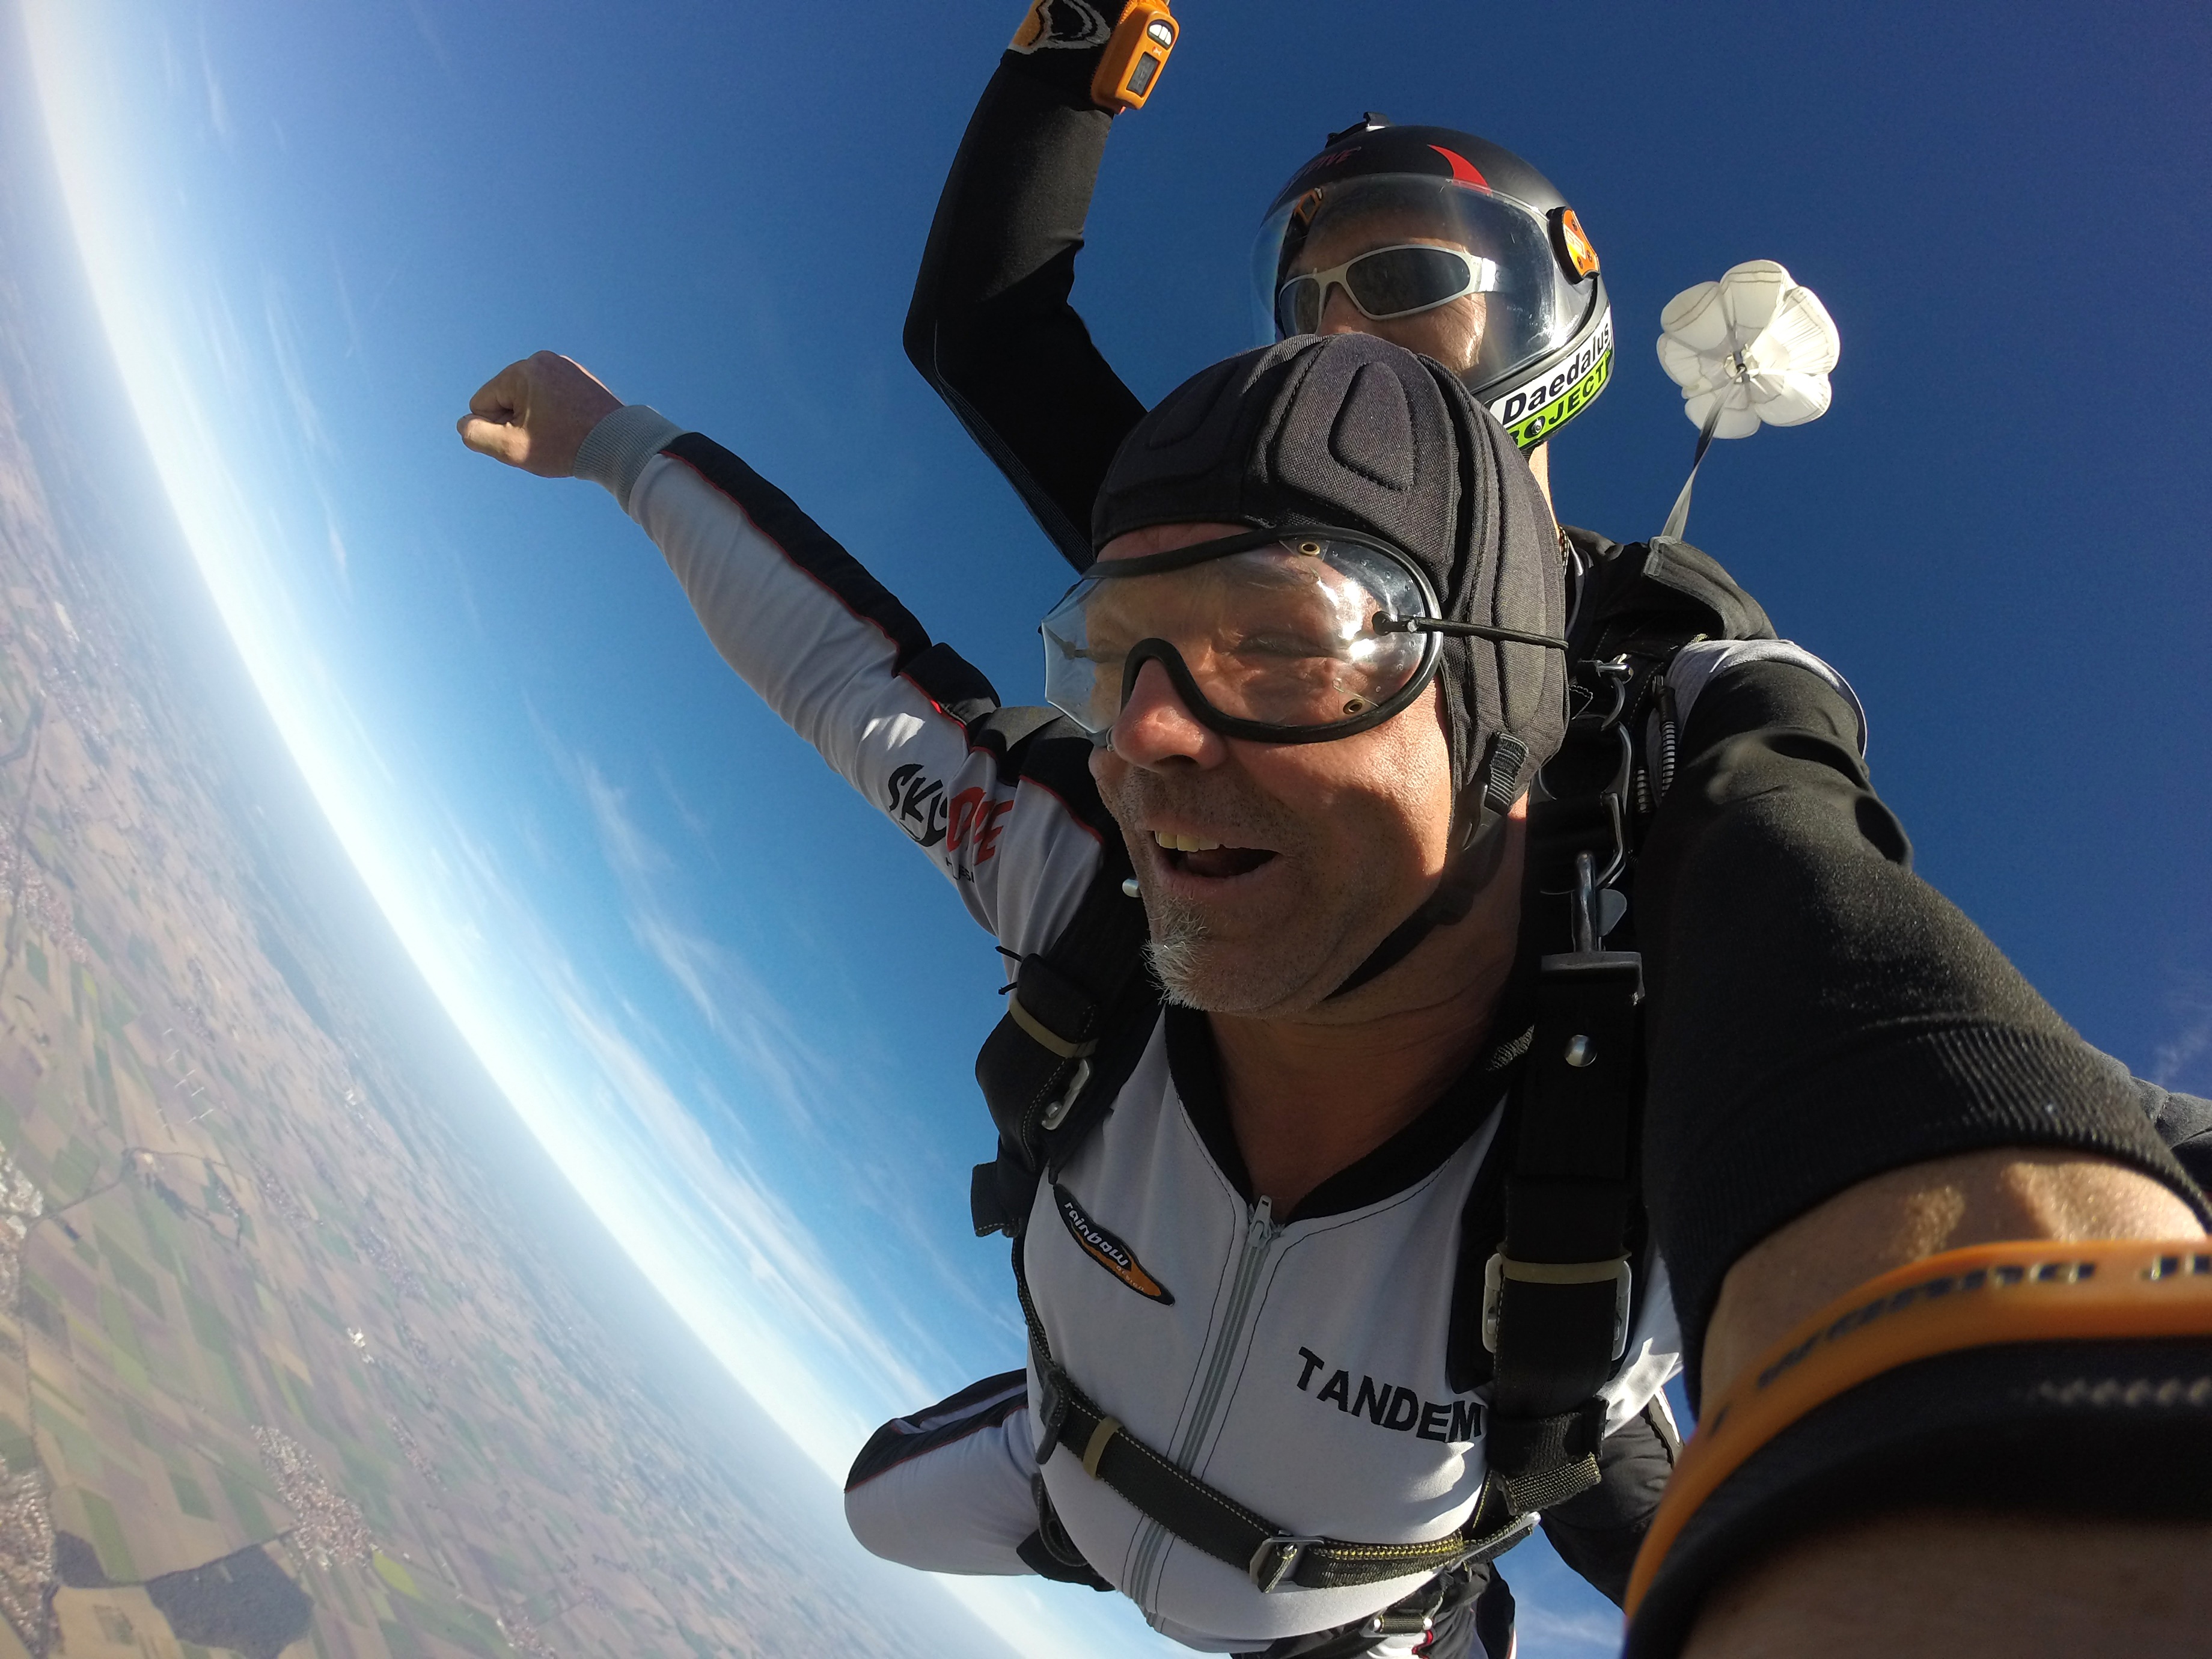
sport, extreme sport, parachute, sports equipment, skydive, sports, tandem, parachuting, air sports, extremely, atmosphere of earth, windsports, tandem skydiving